Shimoni

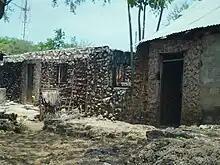
Most homes in Shimoni are built with mined coral from around the area

Over the past ten years, 70% of the Shimoni forest has been depleted through human activity exploiting its resources. As a result, Friends of Shimoni Forest (FSF) is a conservation organization that works to save the Shimoni Forest from deforestation and land encroachment. FSF raises funds through leading Eco-Trail tours and their gift shop.